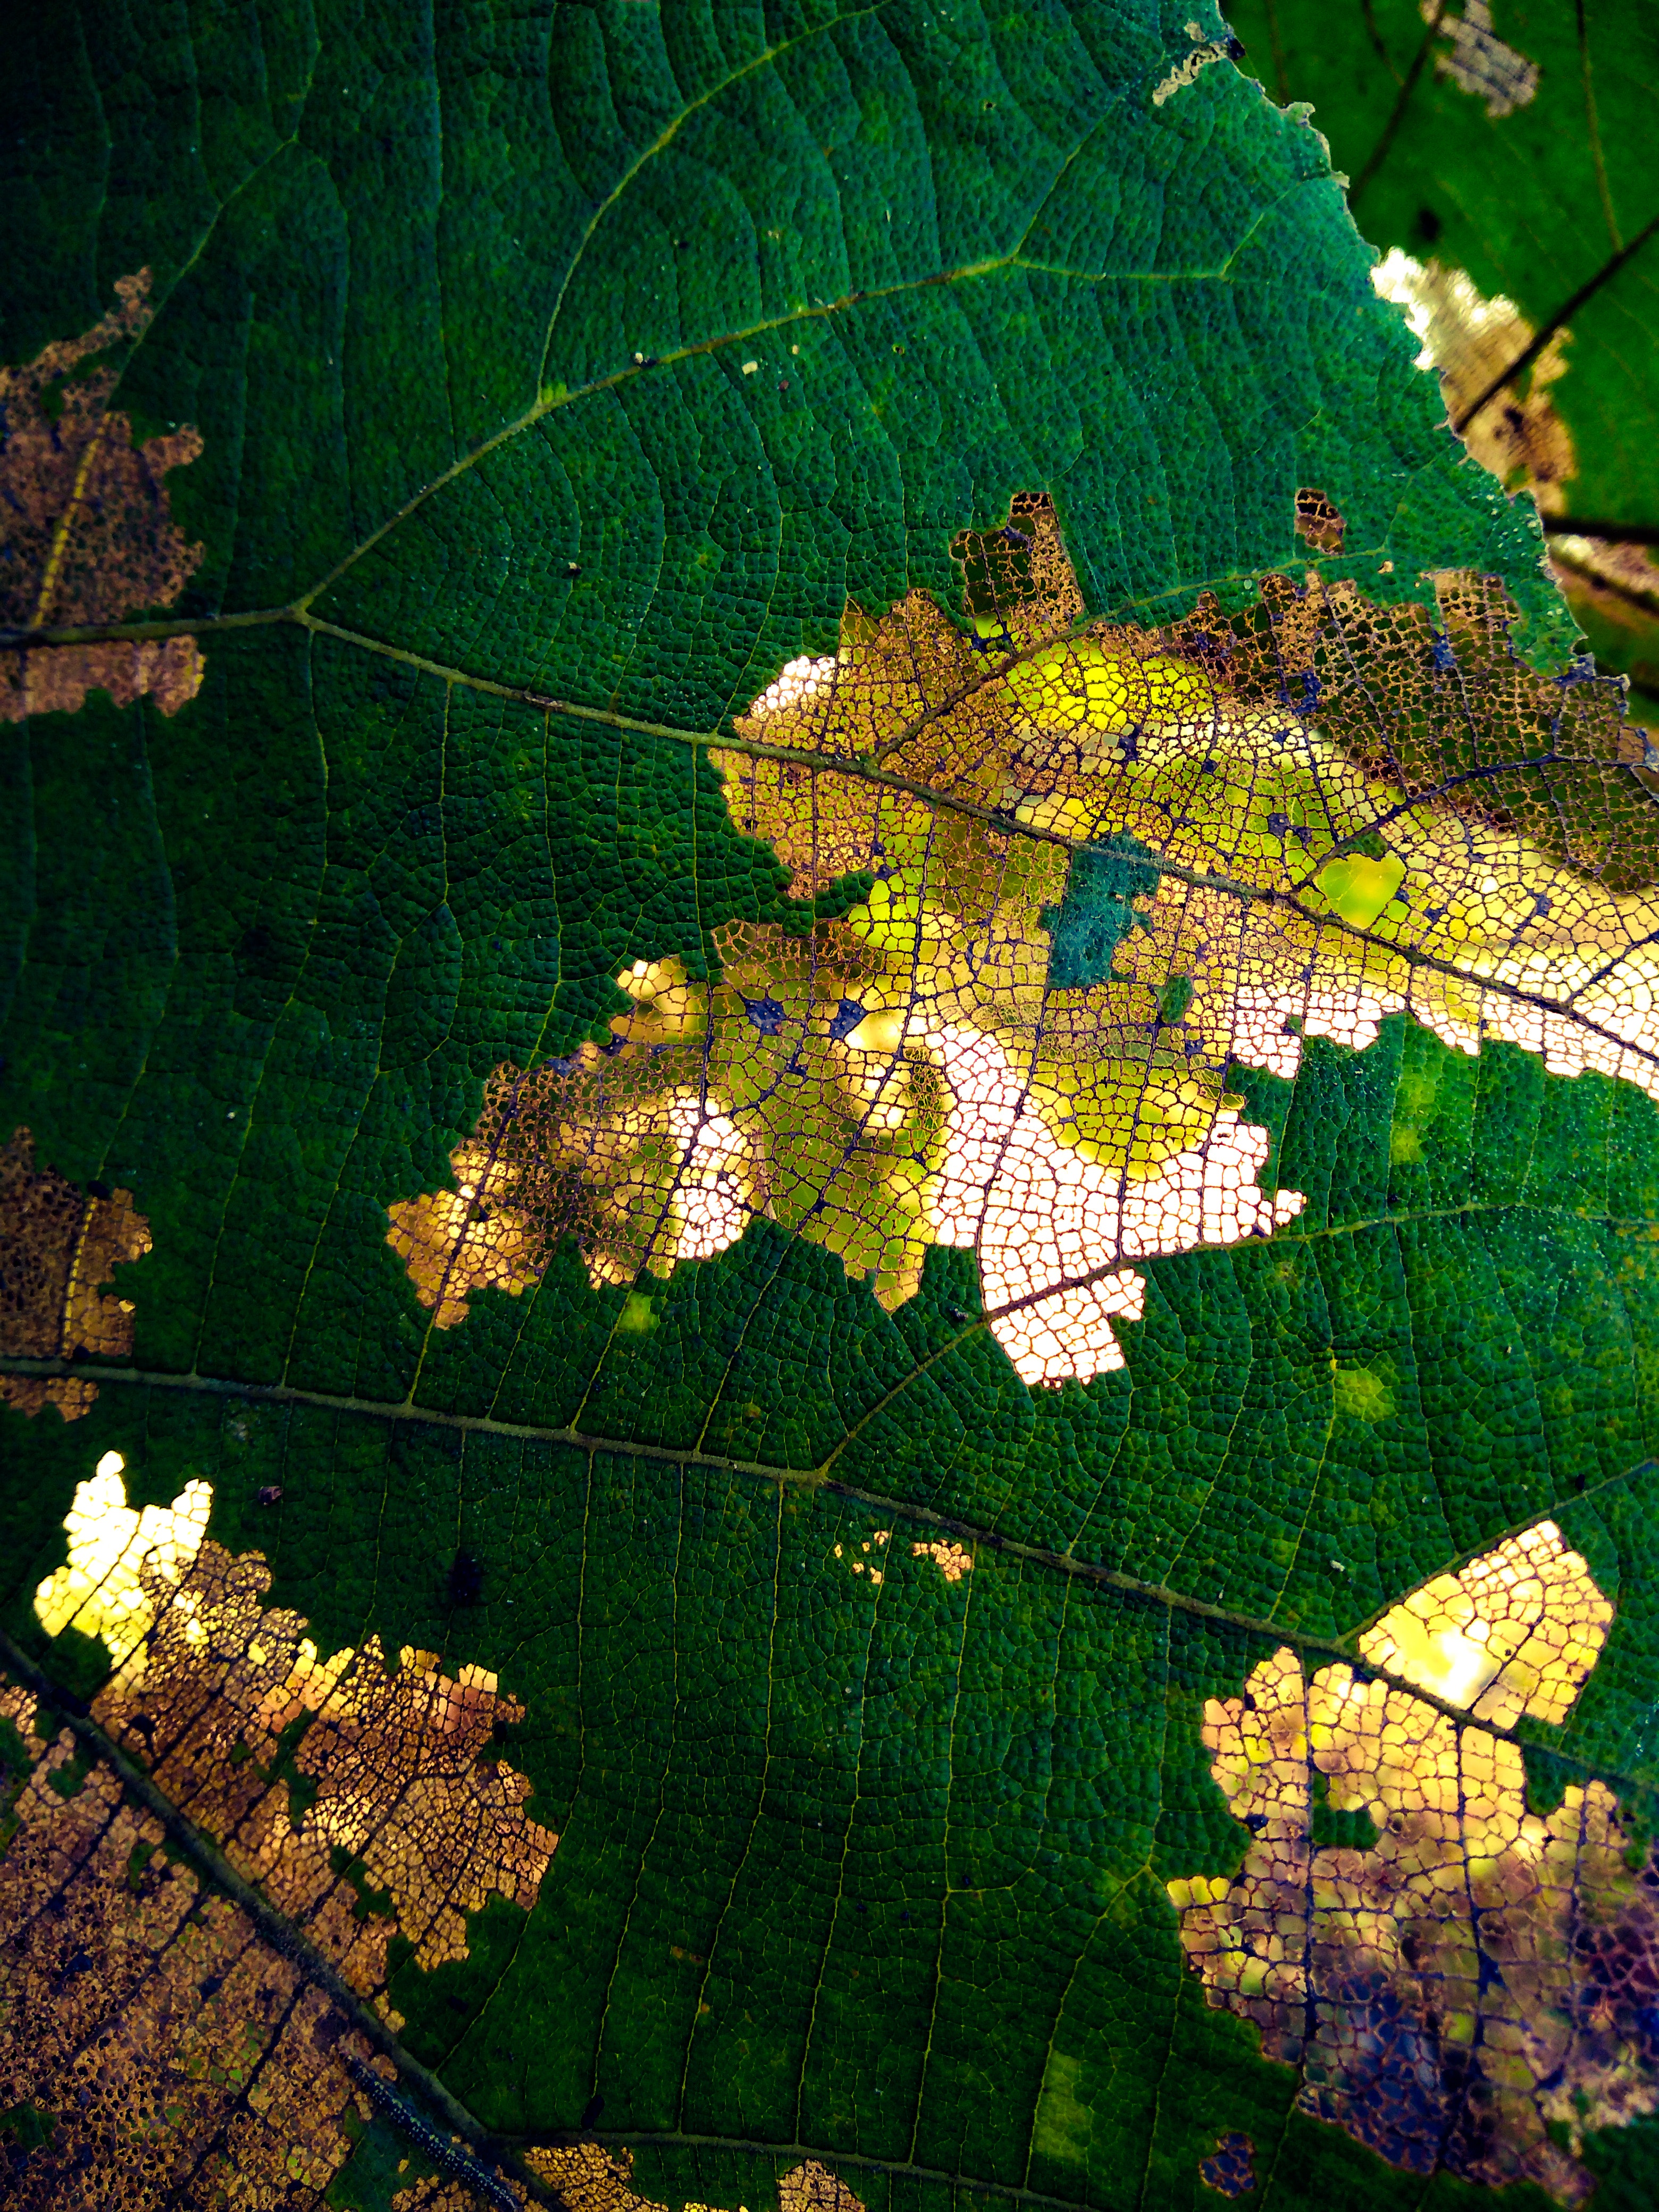
leaf, flower, plant, grapevine family, grape leaves, flowering plant, vitis, plant pathology